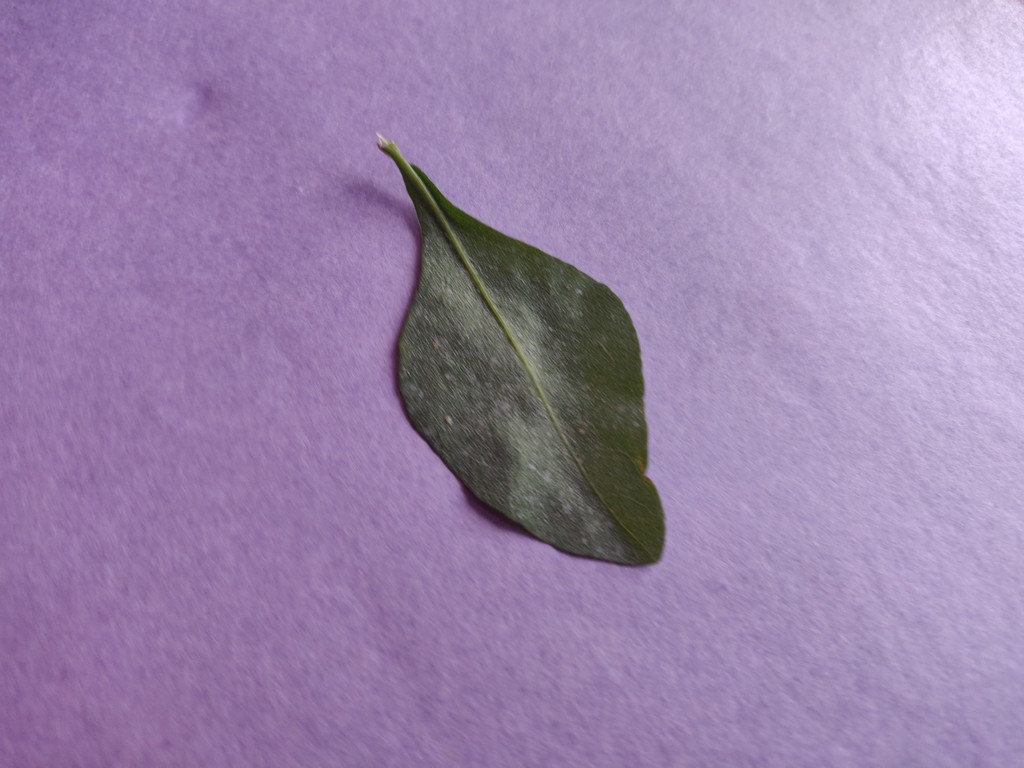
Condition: Unhealthy
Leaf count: single
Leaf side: back